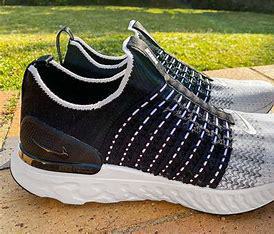
Brand: Nike
Model: React Phantom Run Flyknit 2